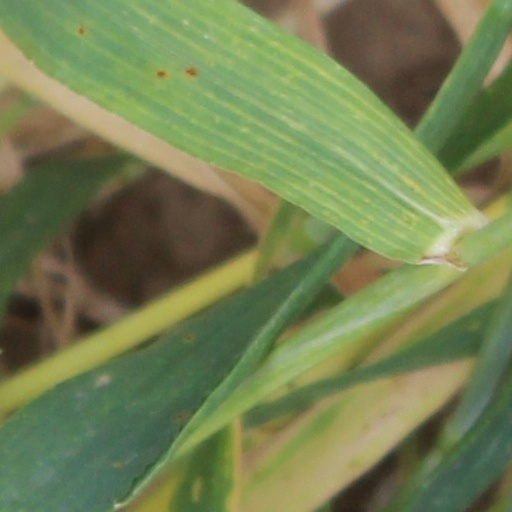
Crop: wheat